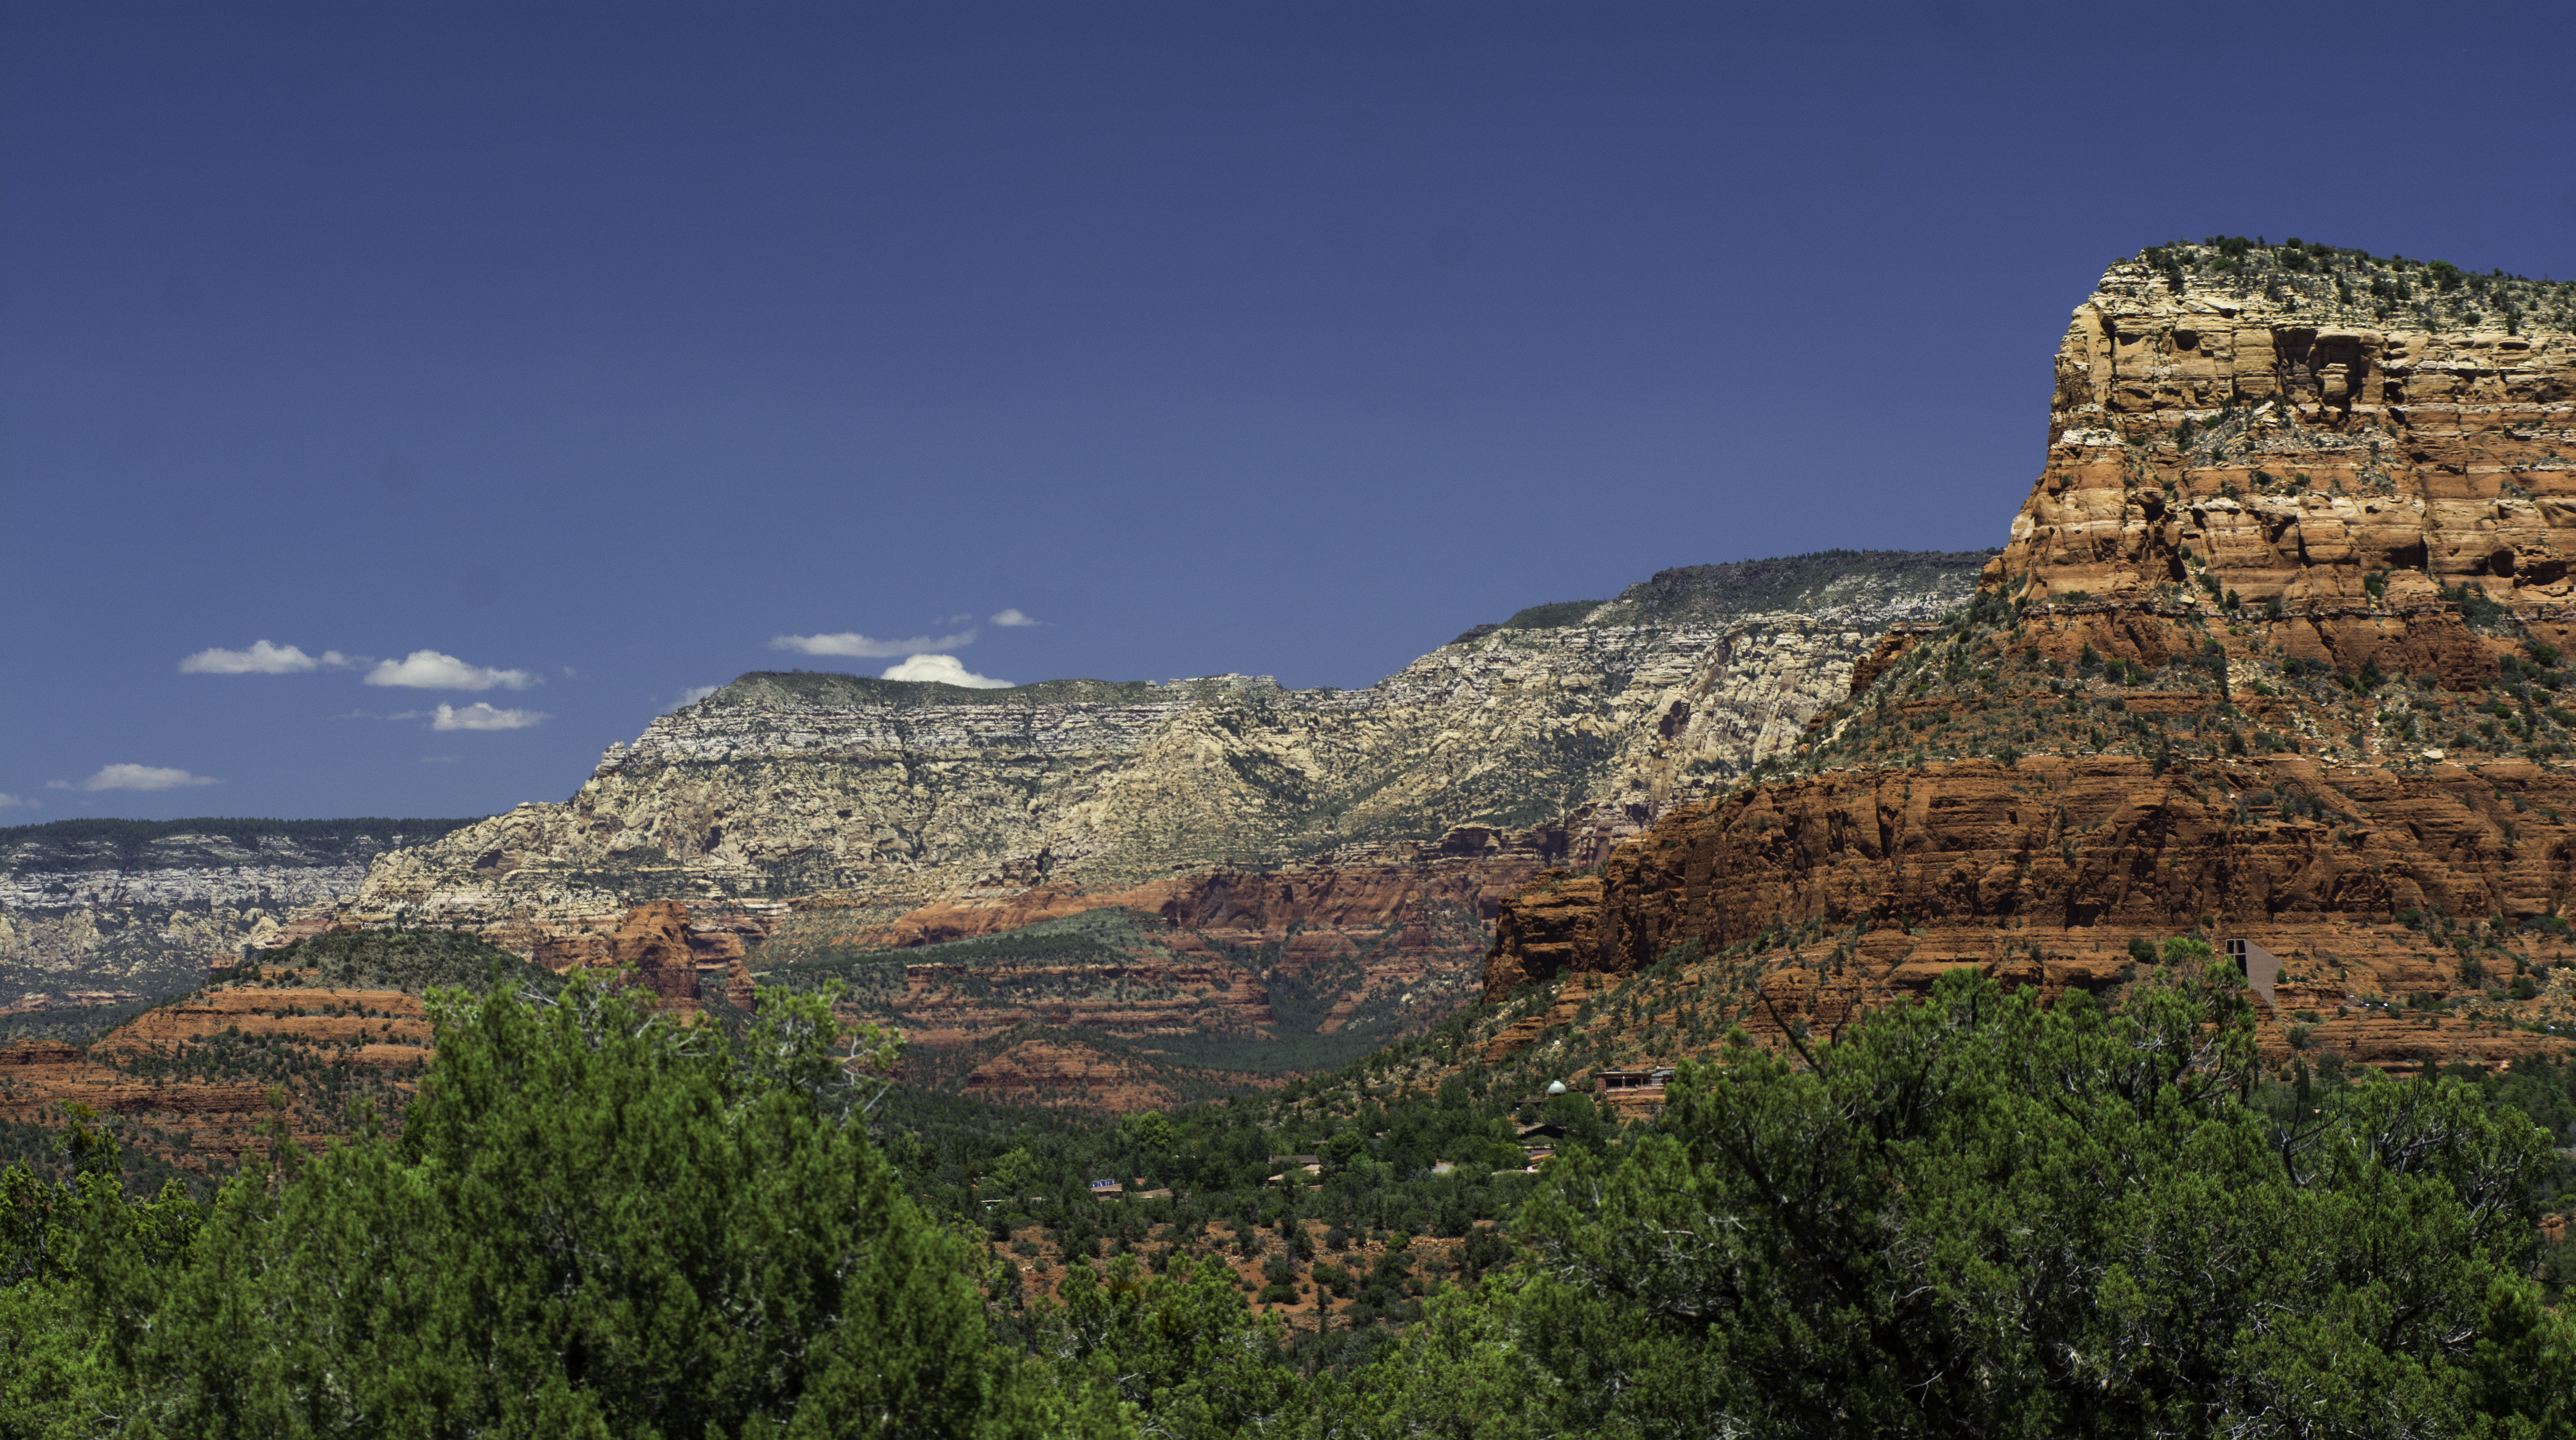
landscape, rock, wilderness, mountain, sunset, valley, cliff, park, canyon, terrain, national park, geology, badlands, palmtrees, plateau, marccooper, wigwam, route66, palmsprings, wigwammotel, wigwamholbrook, sedona, ecosystem, butte, landform, natural environment, geographical feature, mountainous landforms